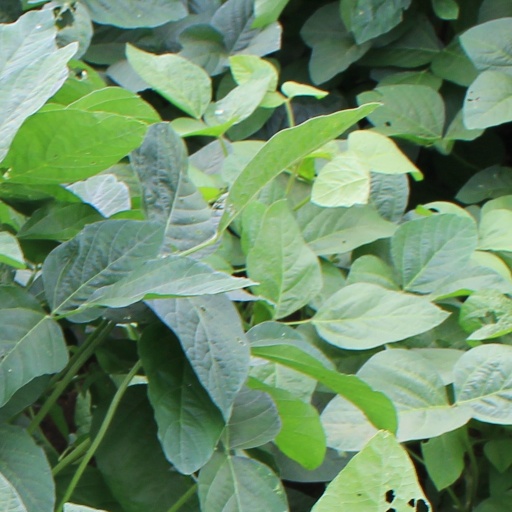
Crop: soybean